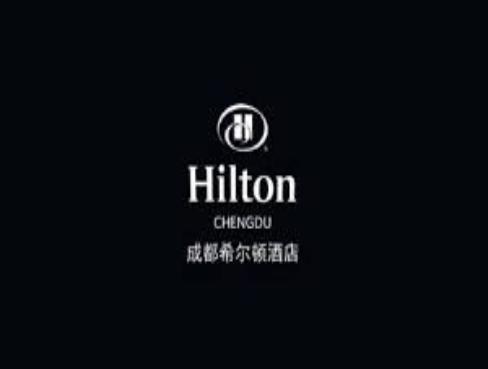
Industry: Others